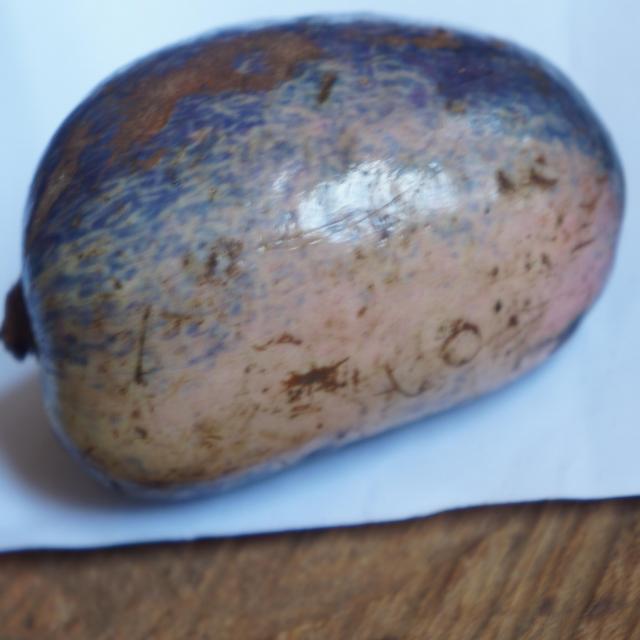
Plum grade: spotted